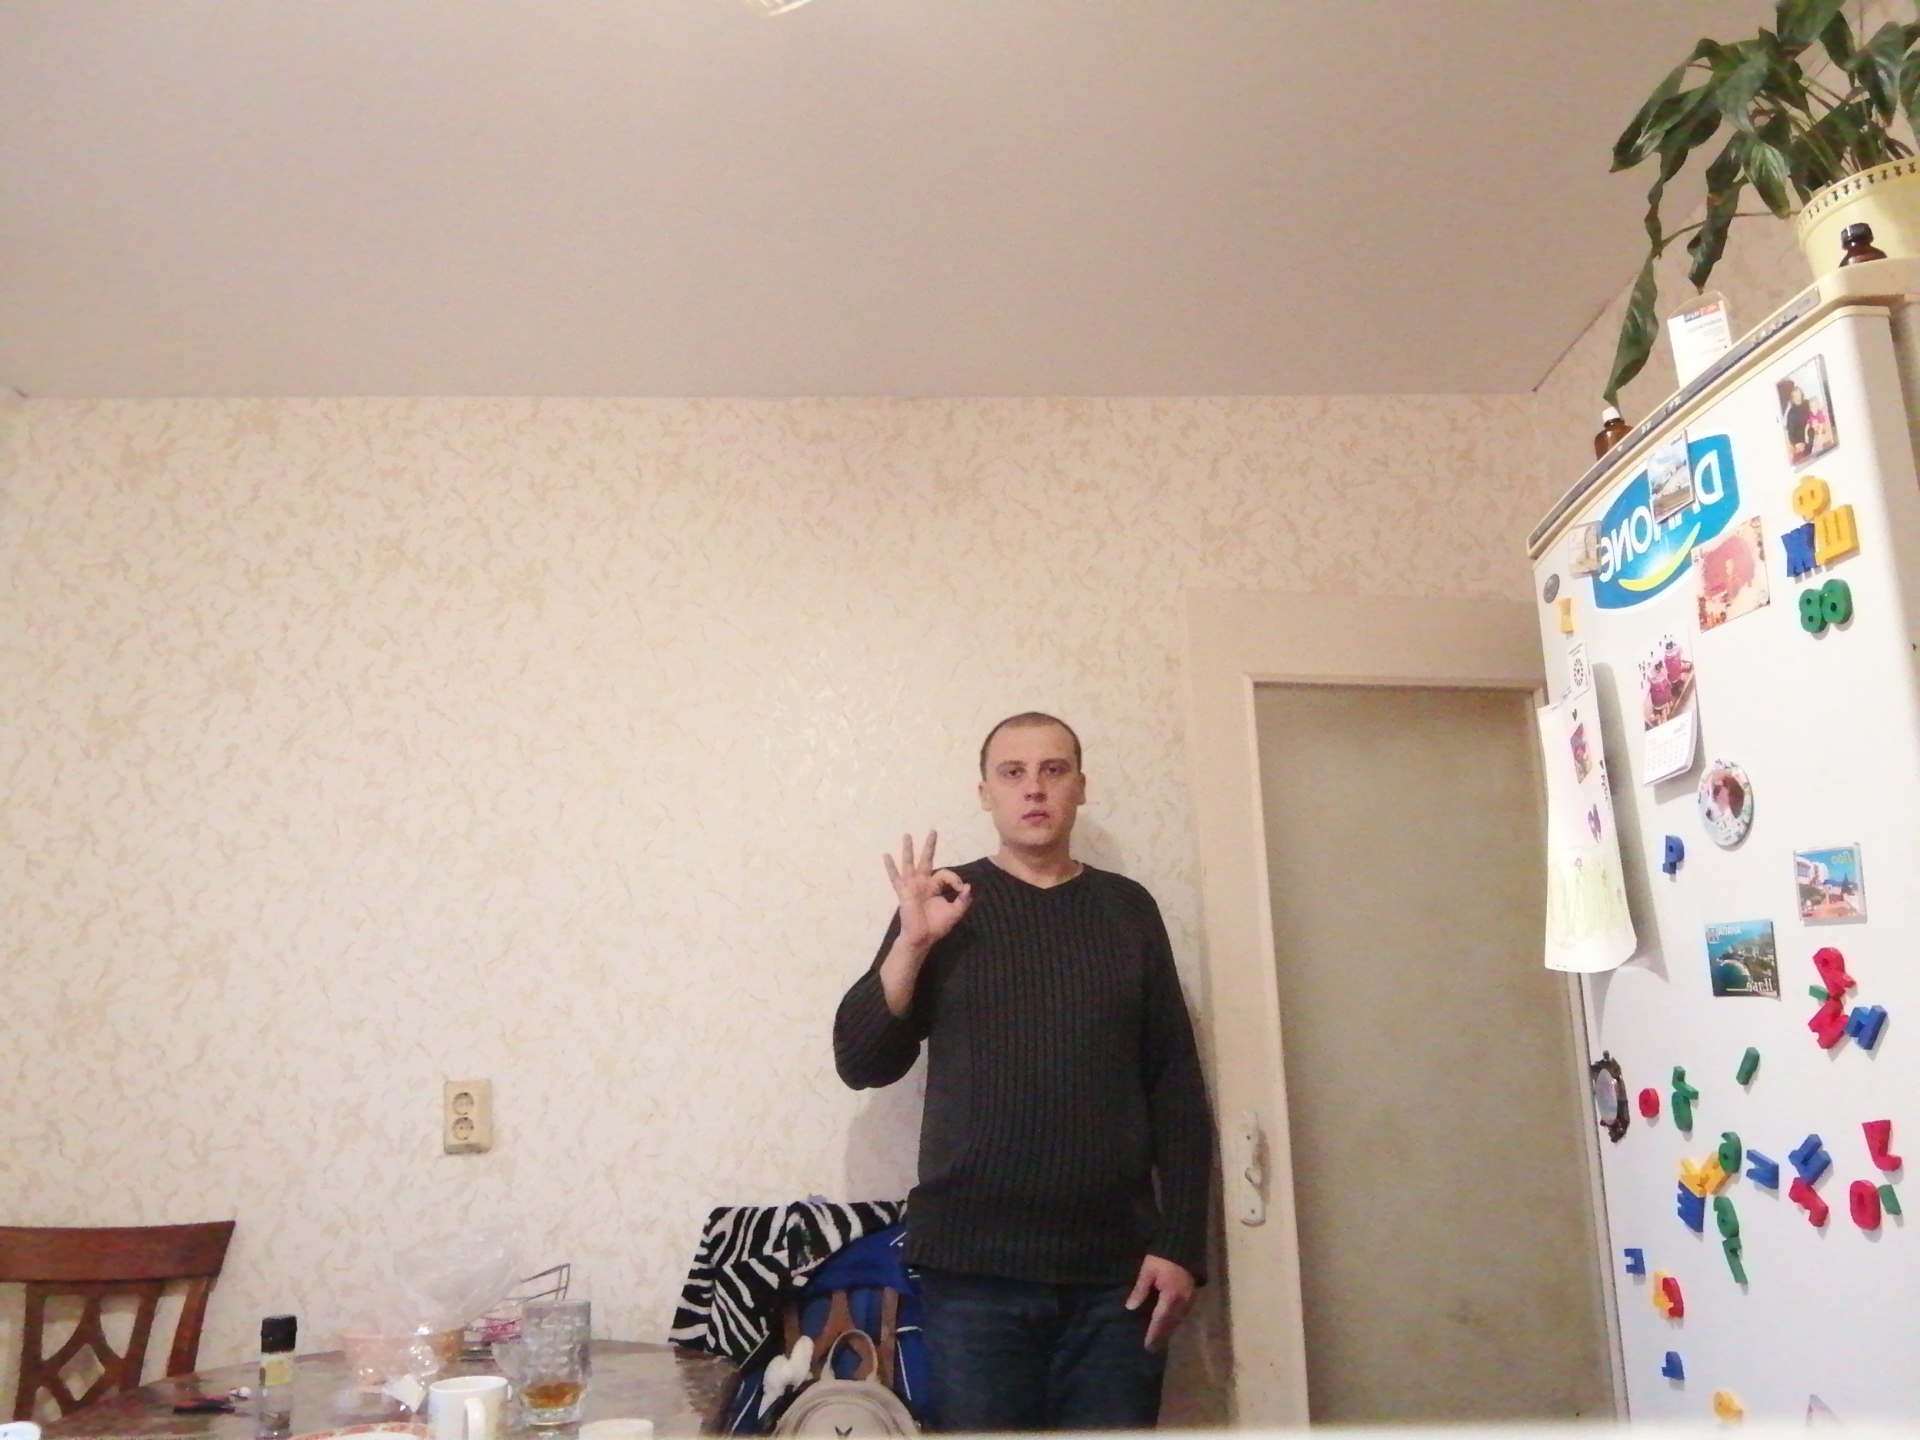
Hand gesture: ok